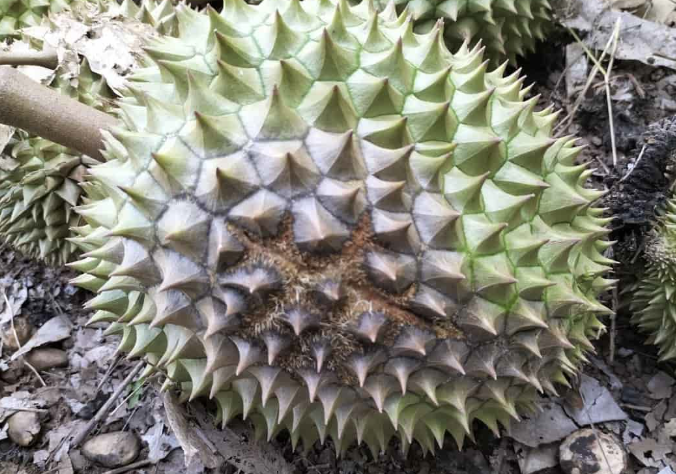
Label: fruit_rot